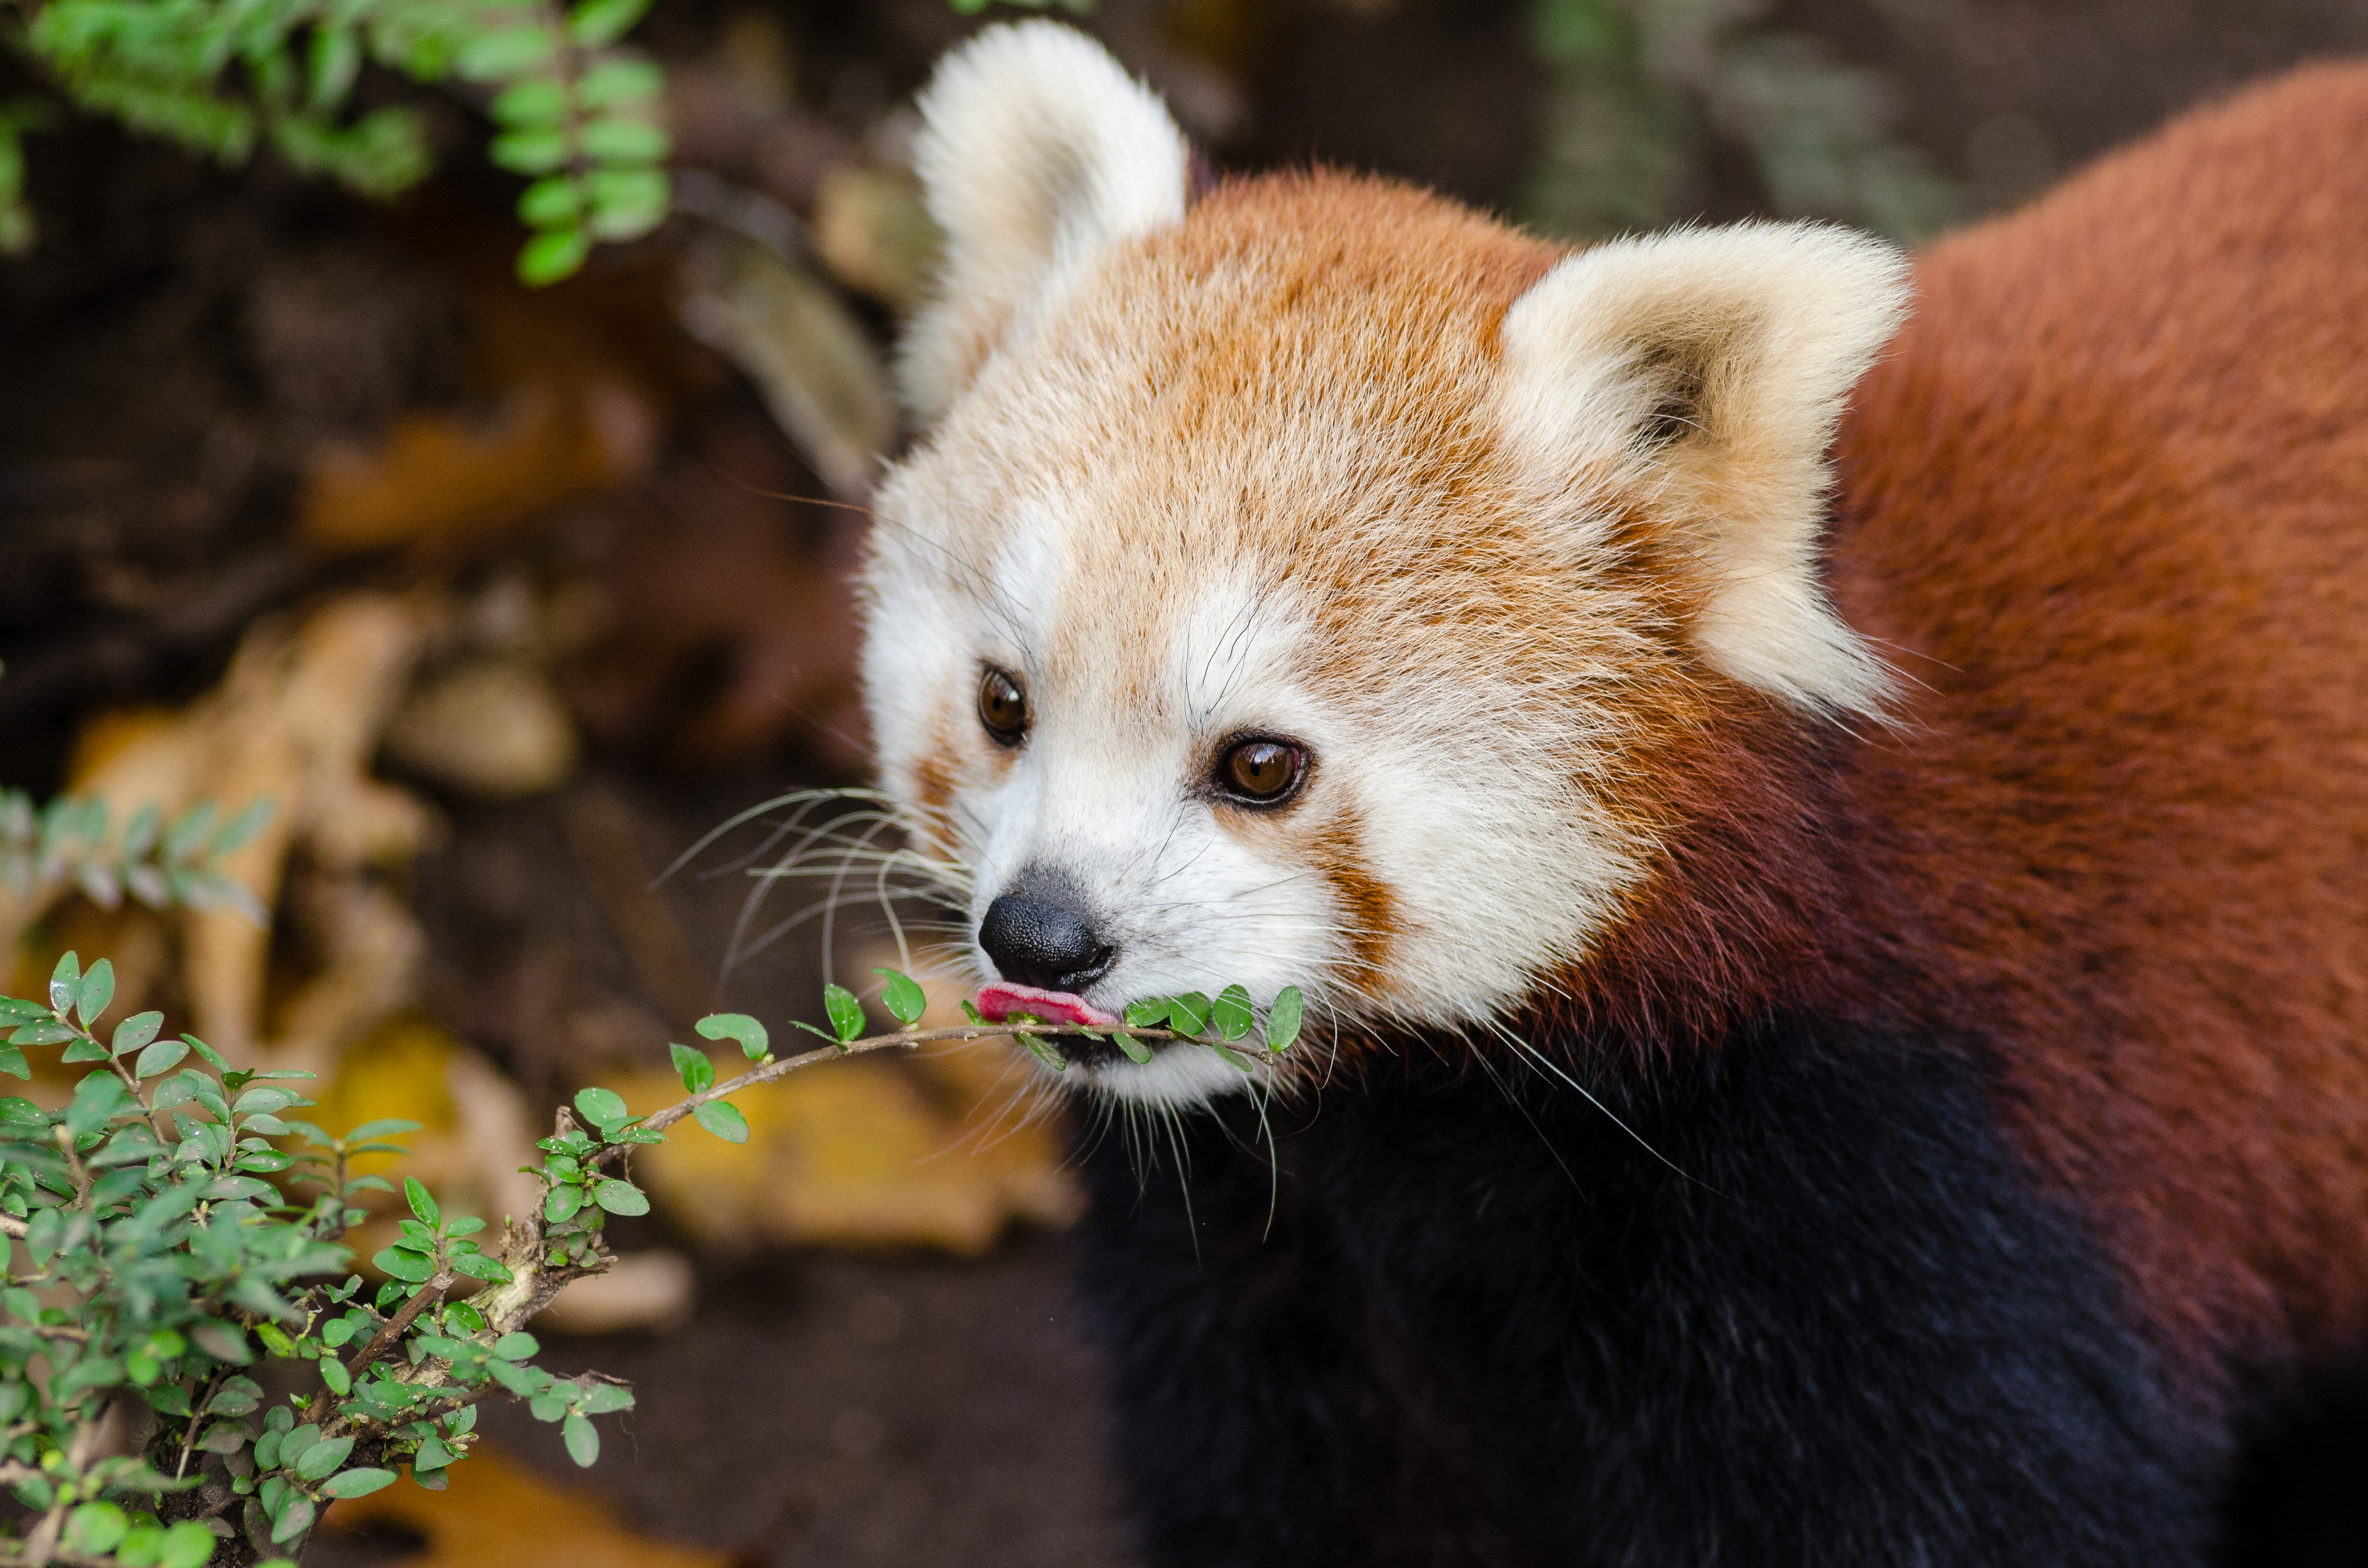
tree, nature, cold, winter, bokeh, vintage, sweet, feet, animal, cute, female, wildlife, zoo, fur, orange, young, green, high, red, foot, mammal, nikon, fauna, red panda, panda, 2015, face, nose, whiskers, paw, tail, animals, ears, endangered, vertebrate, germany, deutschland, natur, paws, tier, iso, fell, gesicht, baum, adorable, bamboo, d7000, roter, kleiner, niedlich, sues, suess, species, bedrohte, tierart, tierpark, weiblich, jungtier, jung, ohren, schwanz, nase, bedroht, ailurus, fulgens, mozilla, firefox, wochenende, weekend, kalt, gr n, sus